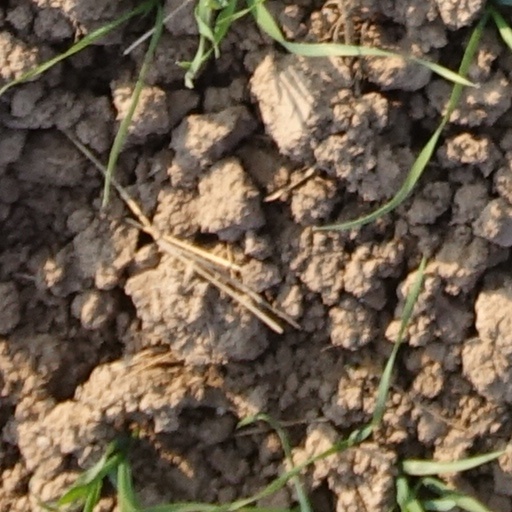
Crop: wheat